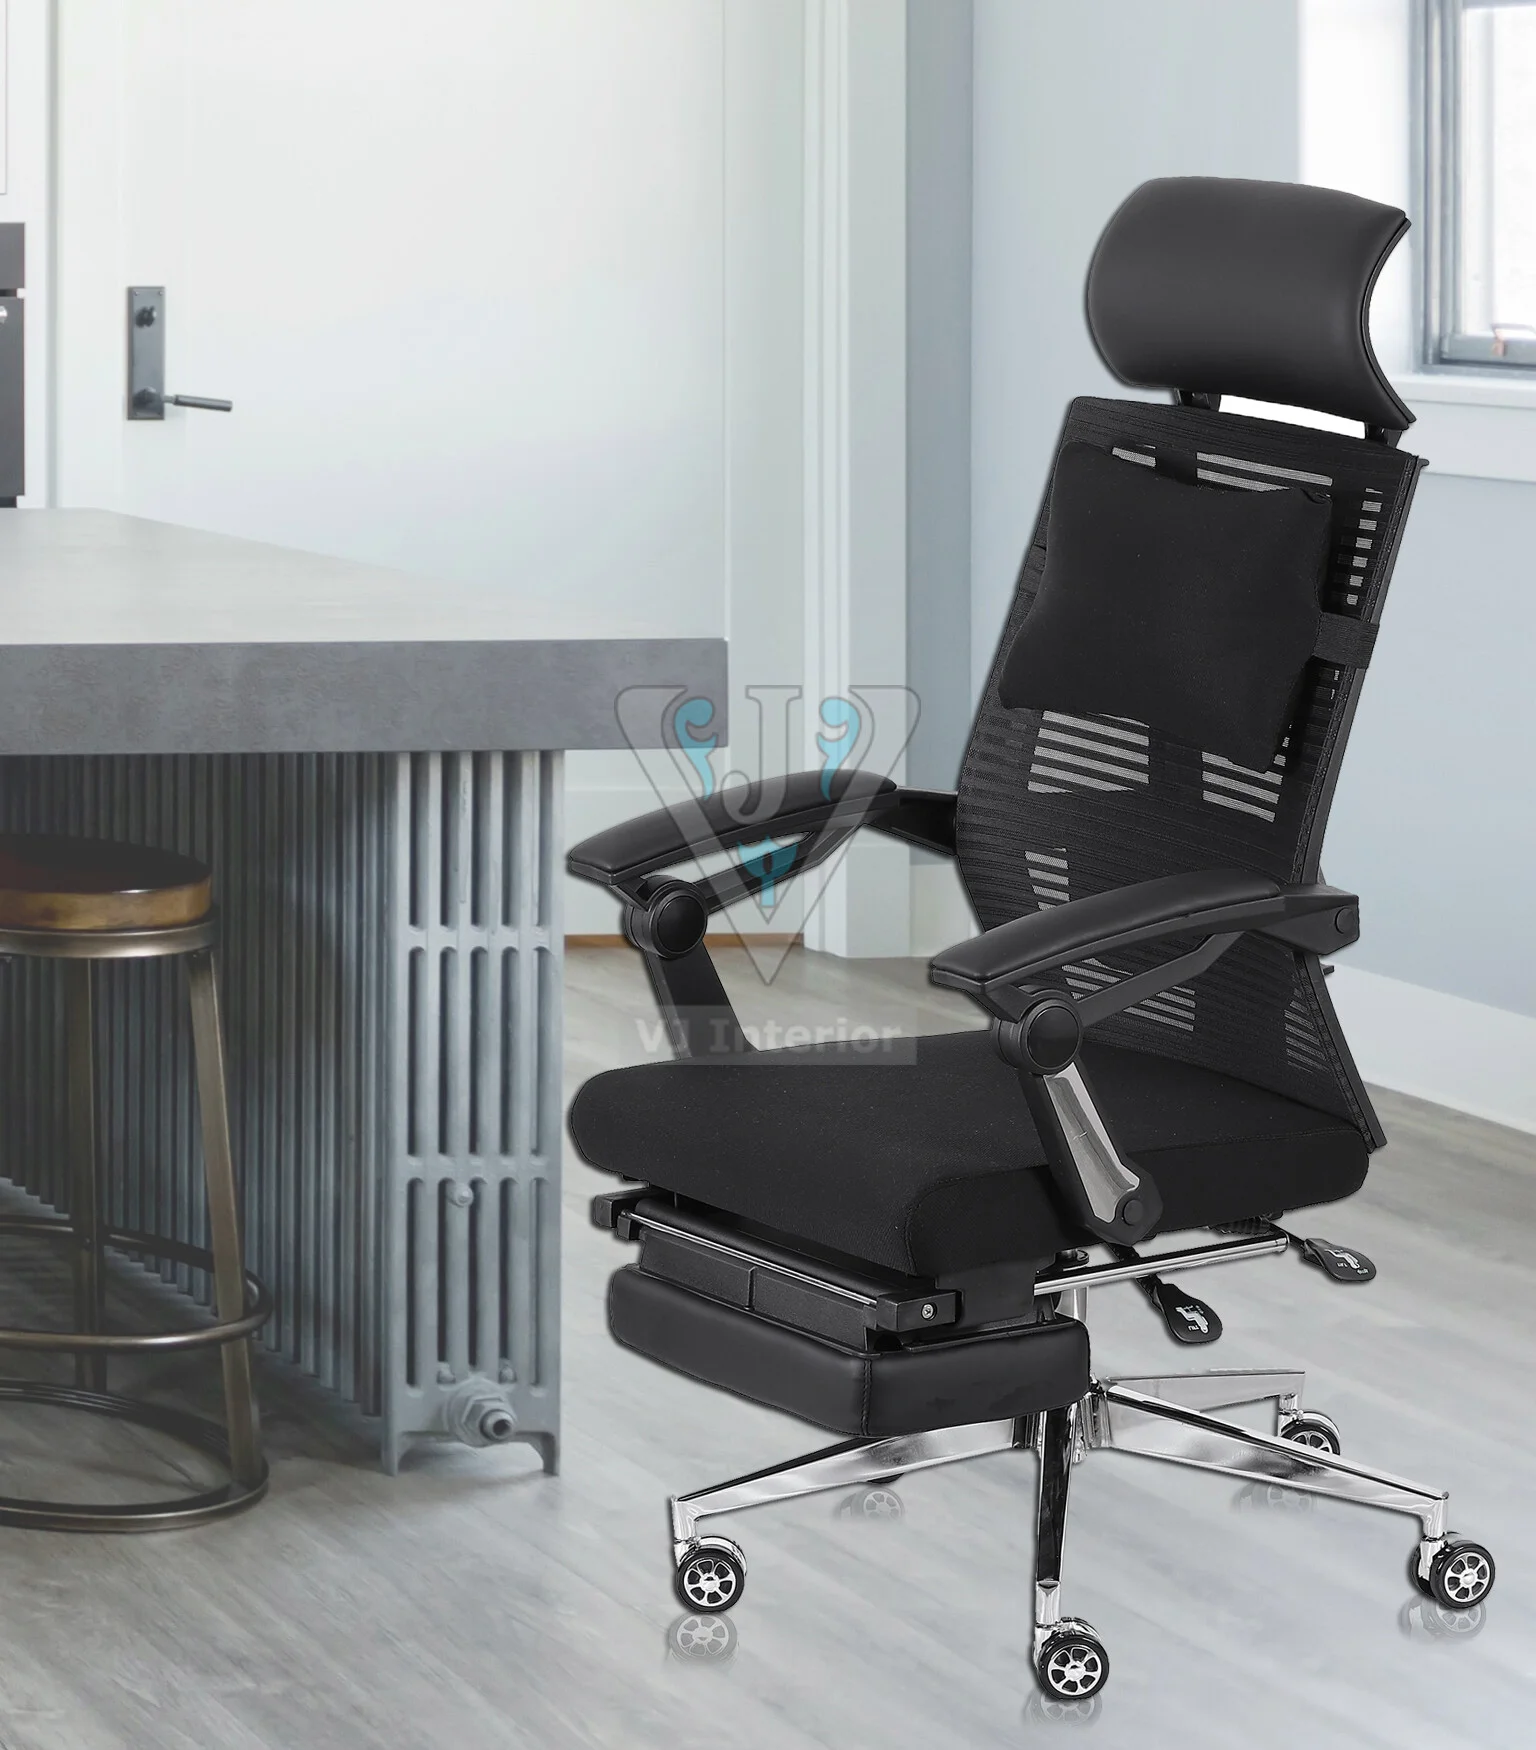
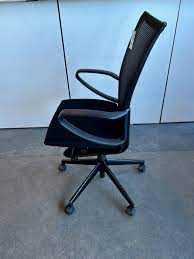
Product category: items_chair
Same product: no